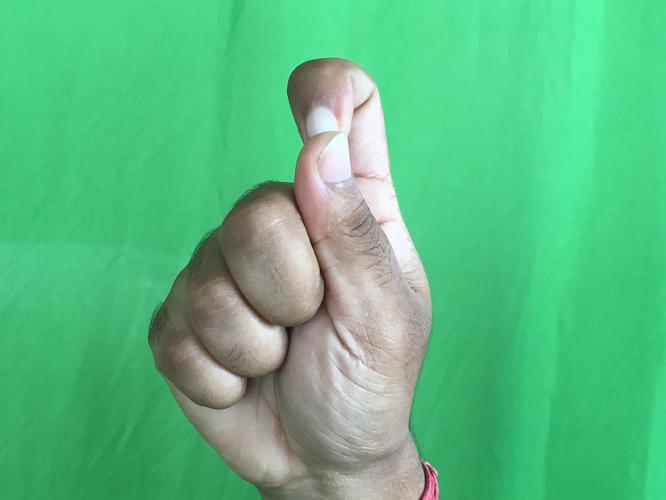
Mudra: Kapith
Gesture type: single_hand